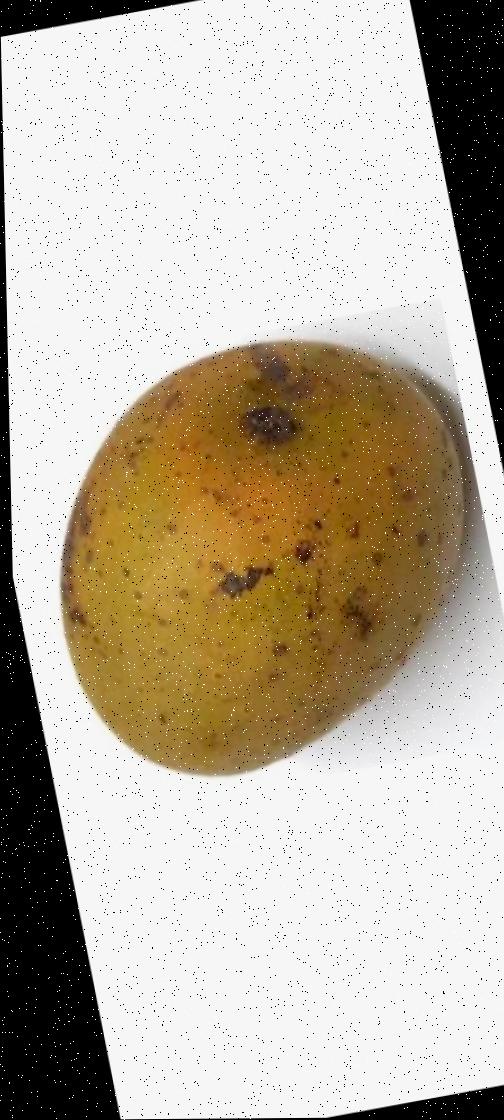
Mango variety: Gourmoti